Frank Castle (Marvel Cinematic Universe)

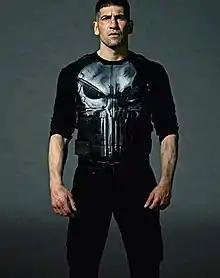
Jon Bernthal as Castle in a promotional image for the first season of "The Punisher" (2017).

Francis David "Frank" Castle Sr. is a fictional character portrayed by Jon Bernthal in a television series set in the Marvel Cinematic Universe (MCU)—based on the Marvel Comics character of the same name—commonly known by his alias, the Punisher. Introduced in the second season of the Marvel Television / Netflix series "Daredevil" (2016), Bernthal signed a deal to return for a spin-off series, "The Punisher" (2017–2019); his portrayal of the character has been positively received.